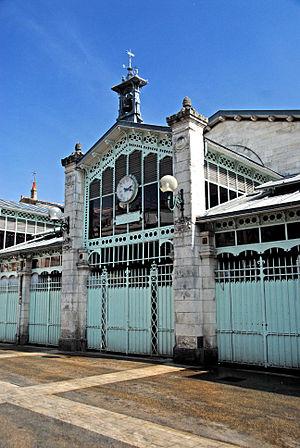
Longtemps dominée par l'agriculture et des activités traditionnelles et profondément marquée par une très forte ruralité, la Charente-Maritime s'affranchit peu à peu de l'image d'un département rural et pauvre. Elle est devenue avant le début du XXIᵉ siècle un territoire attractif, grâce à son littoral, atout majeur qui a largement contribué à moderniser son économie où le tourisme y joue un rôle déterminant.